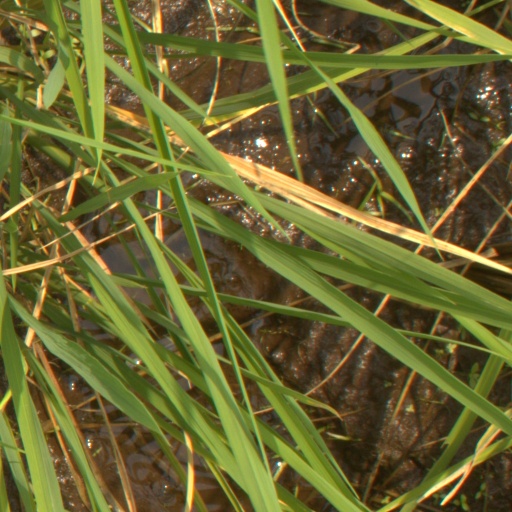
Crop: rice